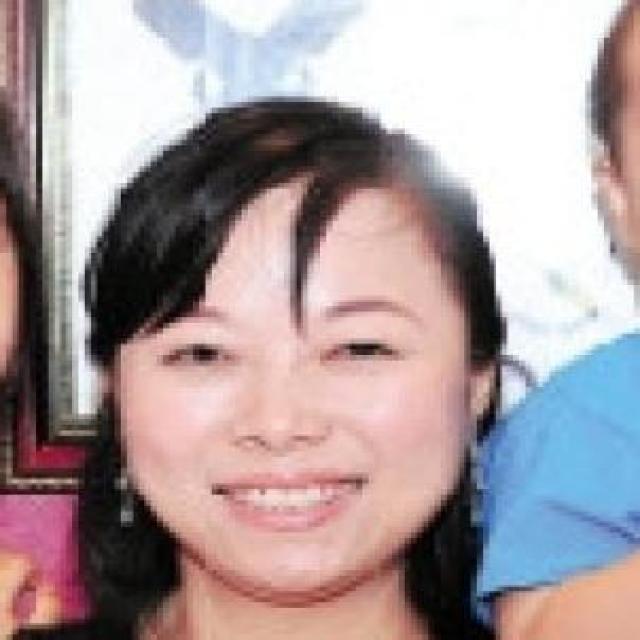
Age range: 21-44